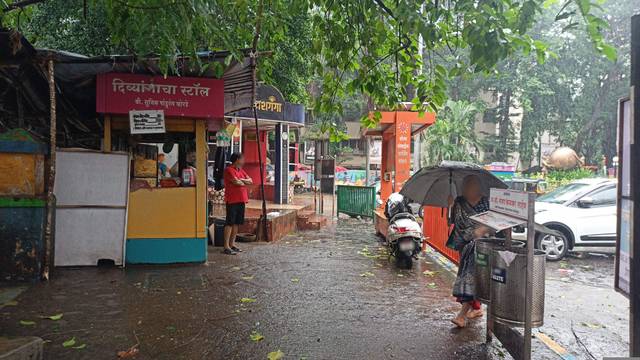
Region: India
Coordinates: 19.196, 72.967